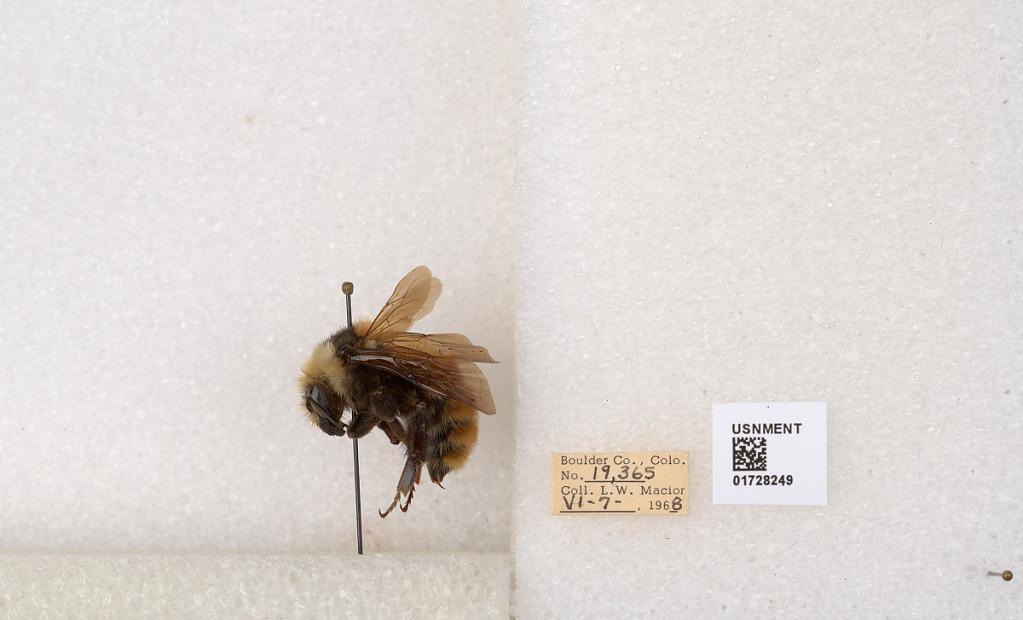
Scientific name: Bombus appositus Cresson
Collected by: L. Macior
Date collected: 1968-6-7
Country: United States
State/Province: Colorado
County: Boulder
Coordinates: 40.0925, -105.358